Caesalpinia pulcherrima

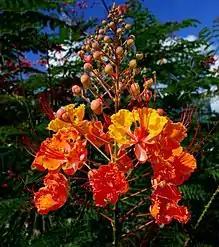
Flowers at various stages of blooming

It is a shrub growing to 3 m tall. In climates with few to no frosts, this plant will grow larger and is semievergreen. In Hawaii this plant is evergreen and grows over 5 m tall. Grown in climates with light to moderate freezing, it will die back to the ground during the winter, but will rebound in mid- to late spring. This species is more sensitive to cold than others.